James George Frazer

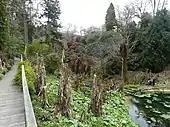
Dead banana plants

The banana plant bears its fruit on a stalk which dies after bearing. This gave people such as the Nias islanders the idea that they had inherited this short-lived property of the banana rather than the immortality of the crab. The natives of Poso also based their myth on this property of the banana. Their story is that the creator in the sky would lower gifts to mankind on a rope and, one day, a stone was offered to the first couple. They refused the gift as they did not know what to do with it, so the creator took it back and lowered a banana. The couple ate this with relish, but the creator told them that they would live as the banana, perishing after having children rather than remaining everlasting like the stone.